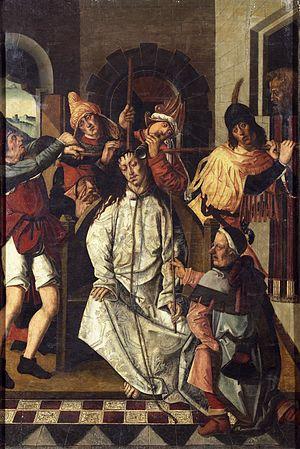
Francisco de Osona ou Francesc d'Osona, connu aussi sous le nom de Francisco de Osona le Jeune, est un peintre espagnol de la Renaissance.